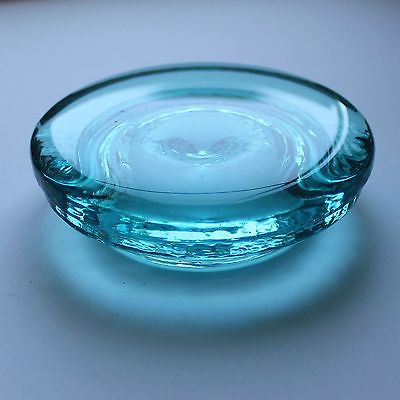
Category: mug